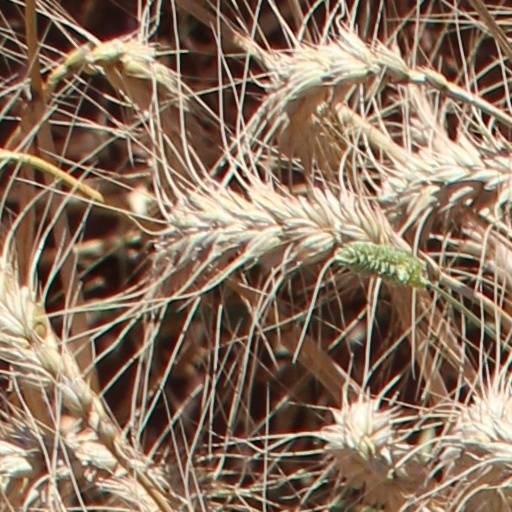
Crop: wheat